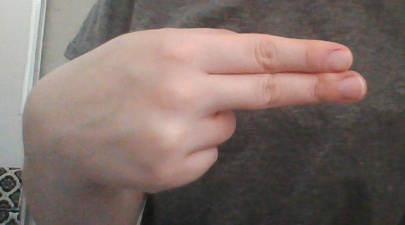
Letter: ain